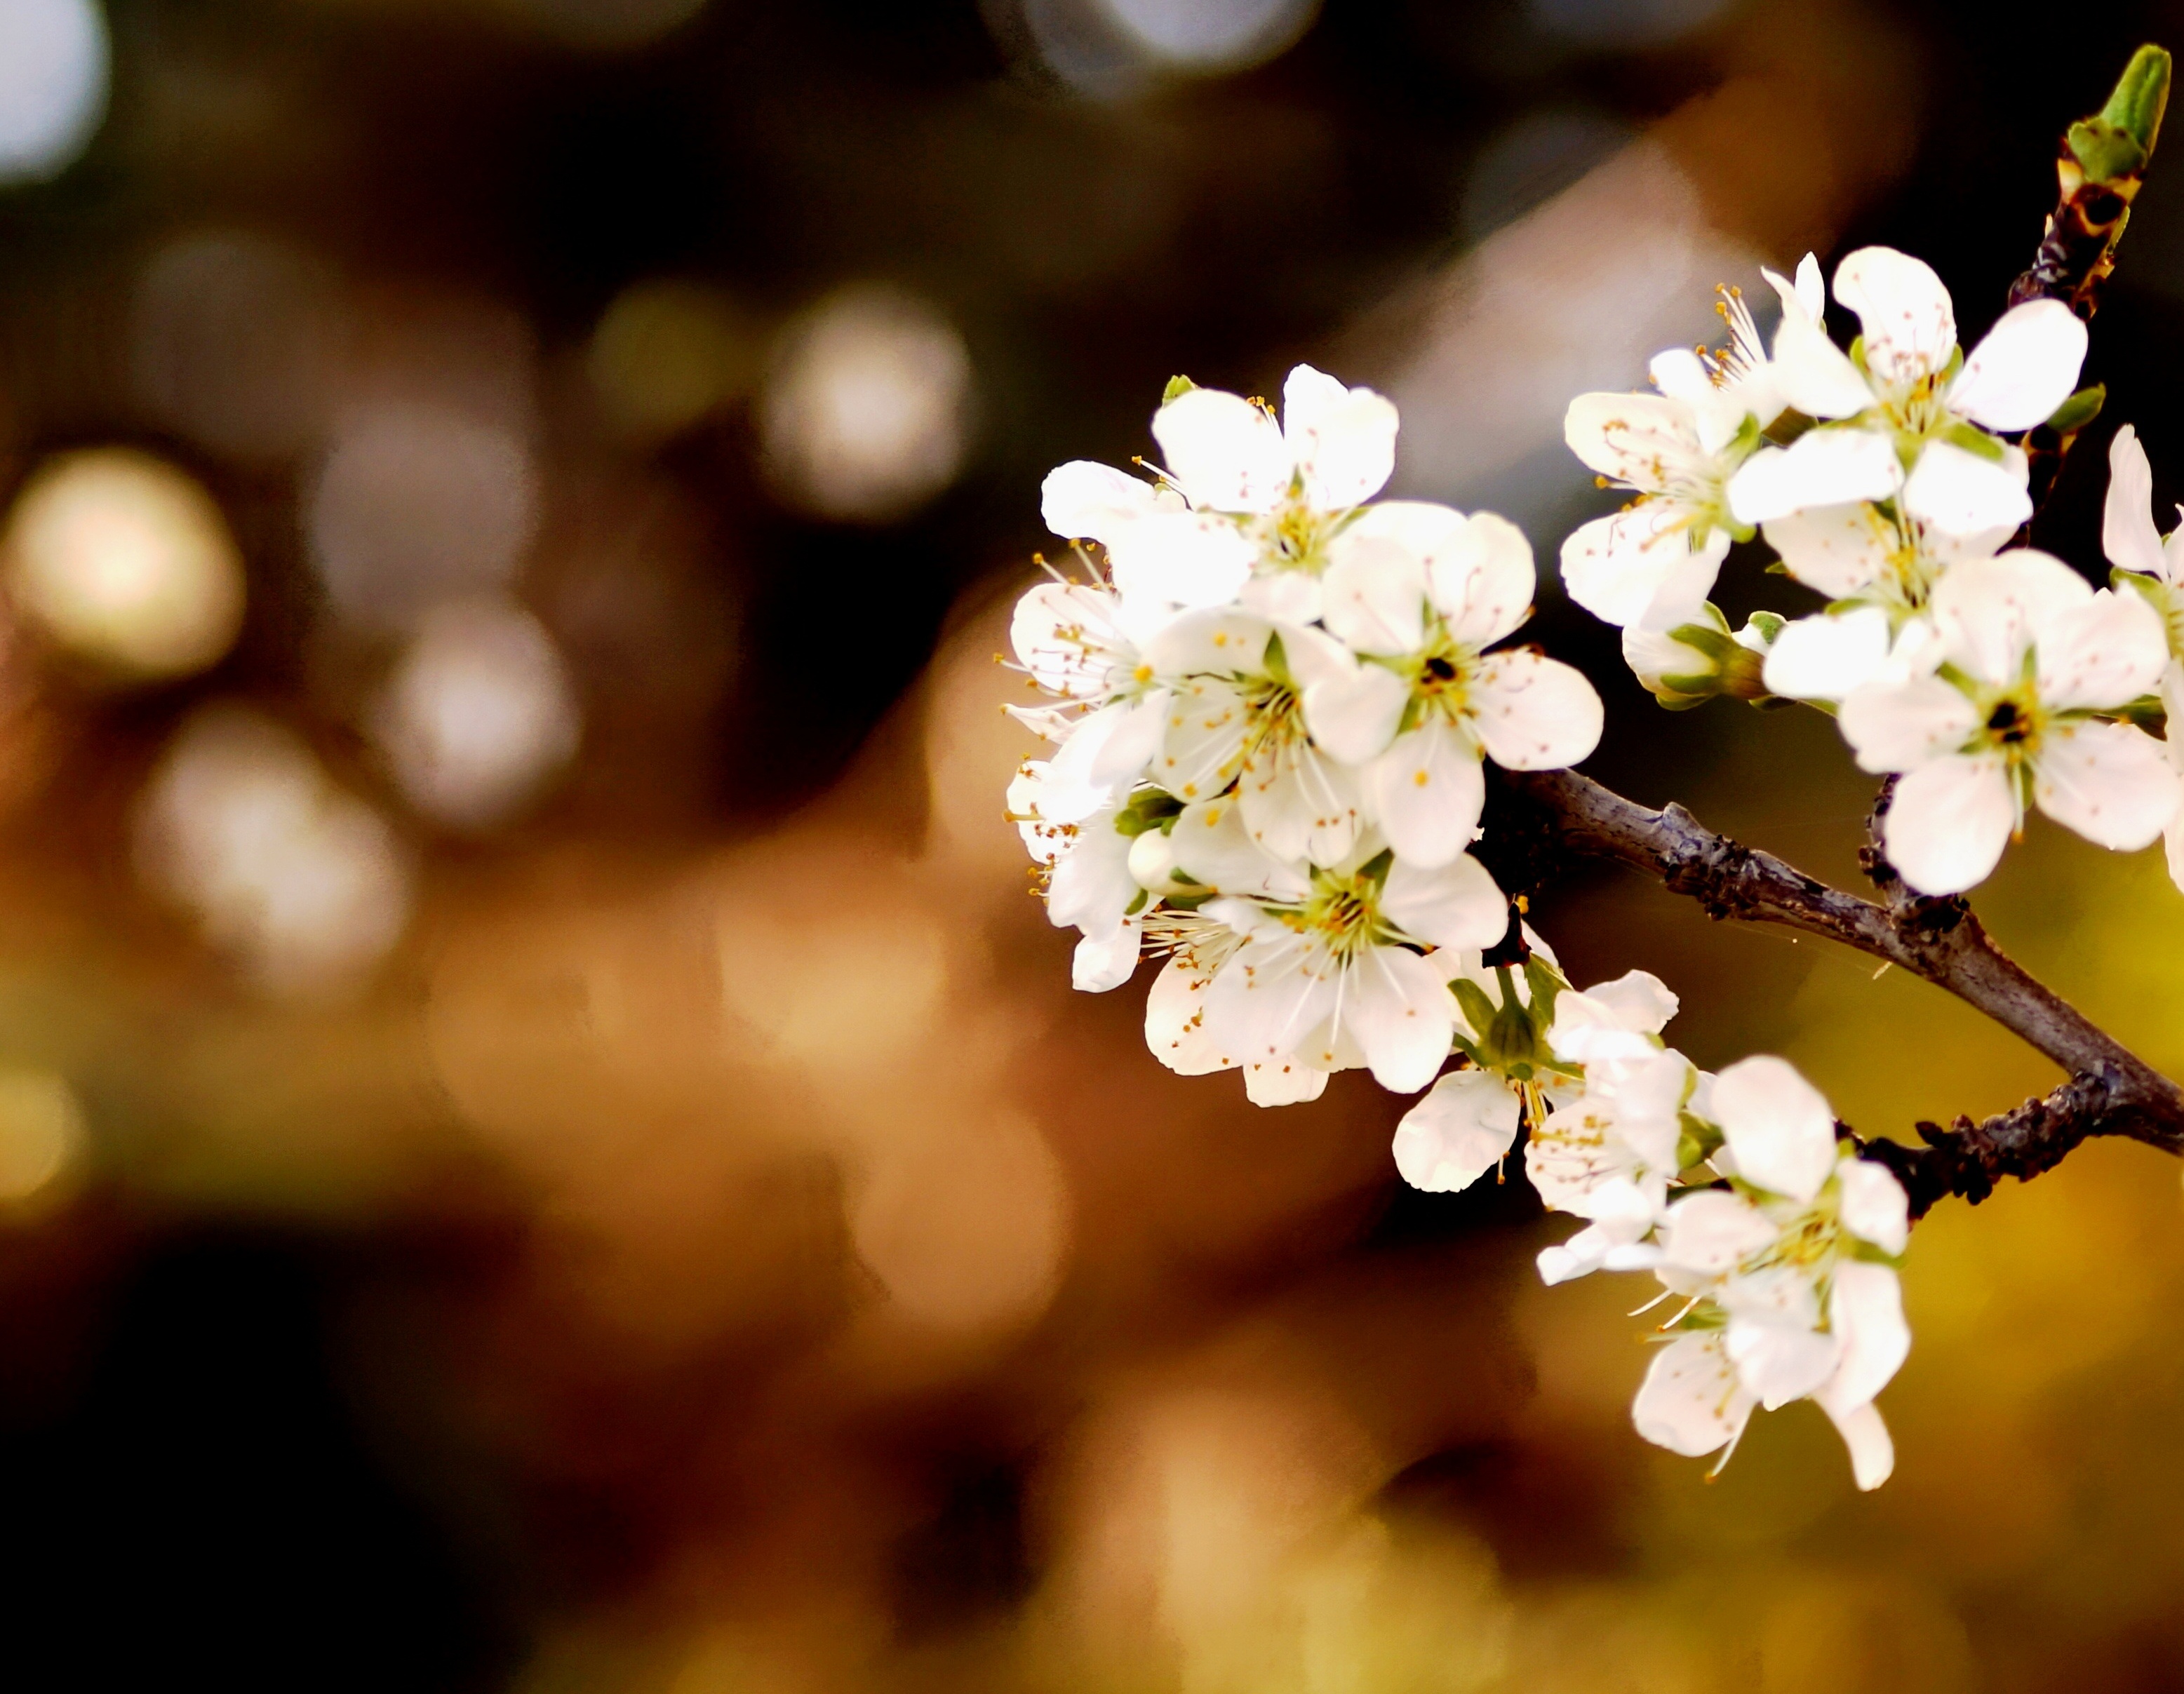
tree, nature, branch, blossom, plant, photography, fruit, sunlight, leaf, flower, petal, food, spring, green, produce, autumn, botany, yellow, garden, flora, season, cherry blossom, flowers, close up, plum, macro photography, white flowers